Vizier (Ancient Egypt)

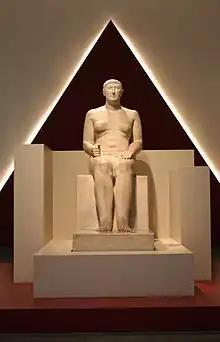
Statue of Hemiunu, vizier and designer of Khufu's pyramid, at the Roemer- und Pelizaeus-Museum Hildesheim, Germany. His feet rest on columns of hieroglyphs, painted in yellow, red, brown, and black.

The viziers were appointed by the pharaohs. The vizier's paramount duty was to supervise the running of the country, much like a prime minister. At times this included small details such as sampling the city's water supply. All other lesser supervisors and officials, such as tax collectors and scribes, reported to the vizier. The judiciary was part of the civil administration, and the vizier also sat in the High Court. At any time, the pharaoh could exert his own control over any aspect of government, overriding the vizier's decisions. The vizier also supervised the security of the pharaoh and the palace by overseeing the comings and goings of palace visitors. The viziers often acted as the pharaoh's seal bearer as well, and the vizier would record trade. From the Fifth Dynasty onwards, viziers, who by then were the highest civilian bureaucratic official, held supreme responsibility for the administration of the palace and government, including jurisdiction, scribes, state archives, central granaries, treasury, storage of surplus products and their redistribution, and supervision of building projects such as the royal pyramid. In the New Kingdom, there was a vizier for Upper Egypt and Lower Egypt each.